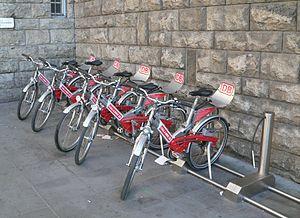
Un système de vélos en libre-service met à disposition du public des vélos, gratuitement ou non. Ce service de mobilité permet d'effectuer des déplacements de proximité principalement en milieu urbain. Cette location de vélos est une forme de consommation collaborative et permet ainsi de lever trois freins à la pratique du vélo : le stationnement à domicile, le vol et la maintenance de son vélo personnel. La plupart des dispositifs de vélos en libre-service permettent de retirer un vélo dans une station et de le déposer dans une autre, ou se passent complètement de station.